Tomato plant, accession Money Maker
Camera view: bottom (45 deg); turntable rotation: 120 degrees
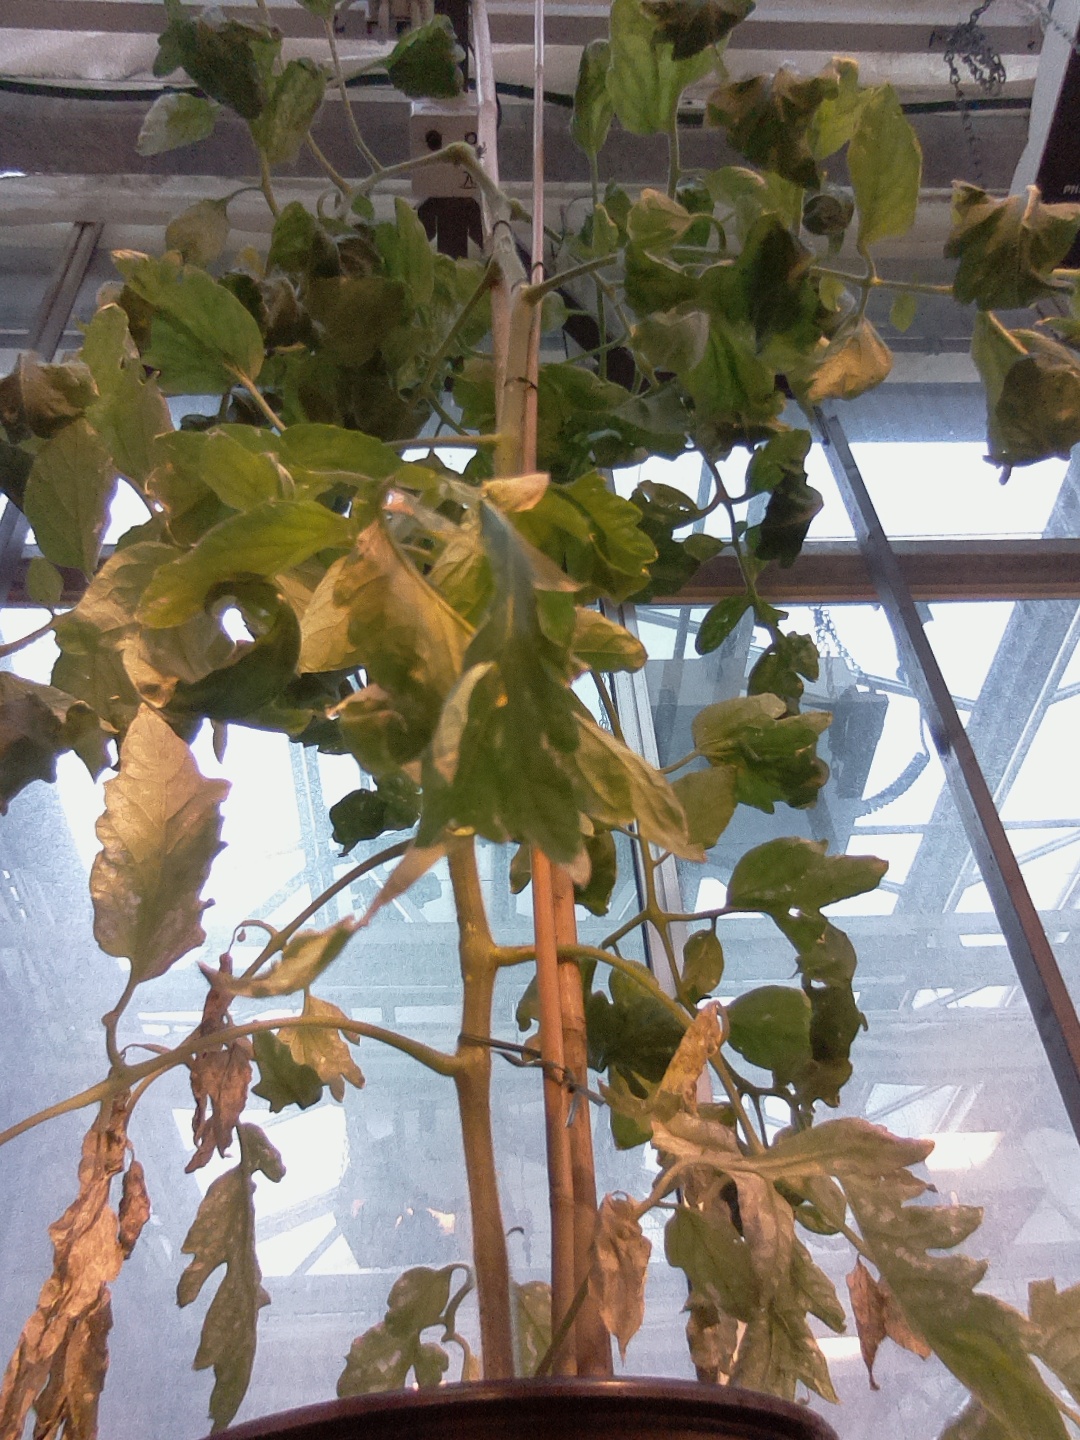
BBCH growth stage 29: 90%-100% Side shoots formed